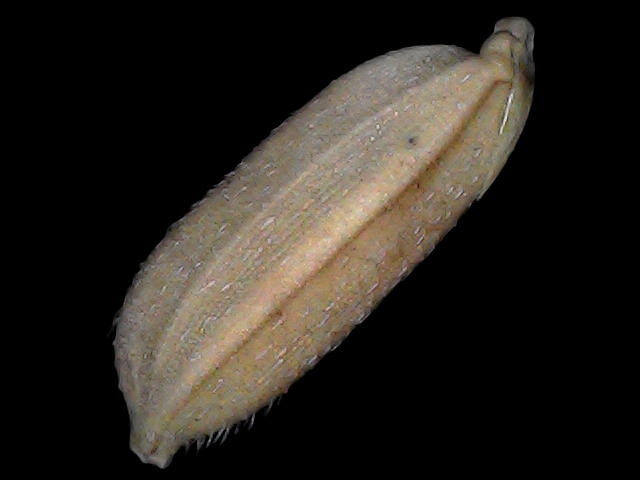
Rice variety: Br22